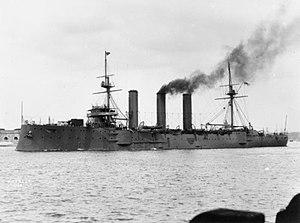
Le HMS Kent est un croiseur cuirassé britannique de la classe Monmouth déplaçant 9 800 tonnes. Il est lancé en 1901, équipé de lourds canons de 6 pouces. Il est envoyé à la casse en juin 1920.
Les dix croiseurs cuirassés de classe Monmouth, furent des navires de guerre britanniques lancés au début du XXᵉ siècle. C'était une tentative d'augmenter le nombre de croiseurs mis en ligne par la Royal Navy, en produisant des modèles moins coûteux. Cependant, une dizaine d'années plus tard, les économies réalisées se révélèrent désastreuses à la bataille de Coronel, lors de la Première Guerre mondiale.